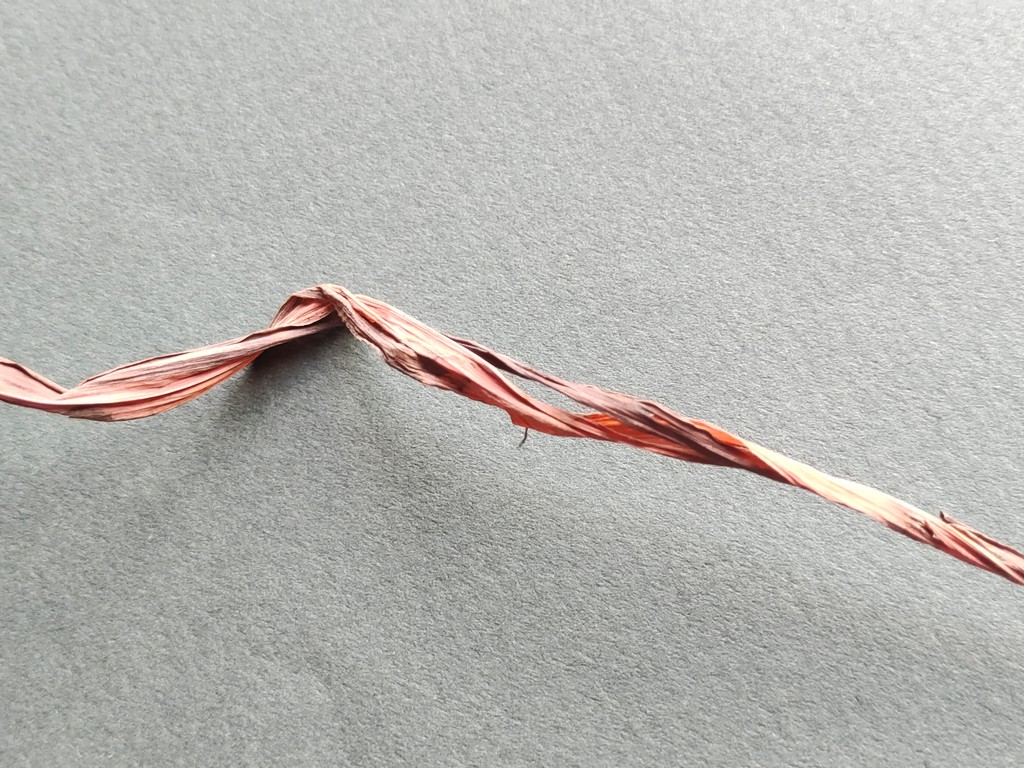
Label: Dried